Demographics of Moldova

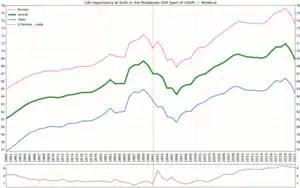
Life expectancy in Moldova since 1960 by gender

Since 2000, there has been a continuous increase in life expectancy, except for 2005, a year in which there was a high level of general and infant mortality. In 2013, this indicator recorded the maximum value of the given period – 71.85 years, including men – 68.1 and women – 75.5 years. The significant increase in life expectancy was influenced by the decrease in the overall mortality rate to 10.7 deaths per 1000 inhabitants, and the infant death rate, which constituted 9.4 deaths under one year per 1,000 live births.